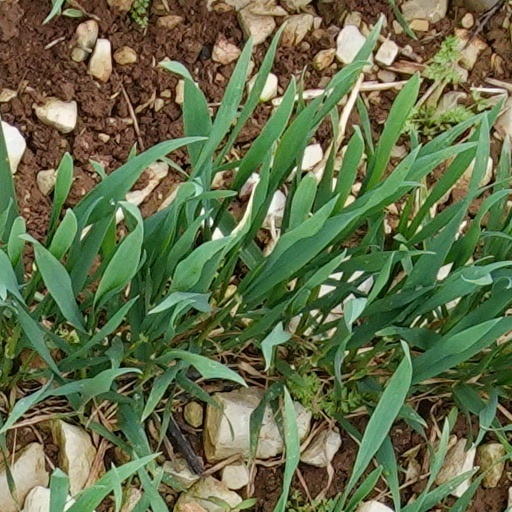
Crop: wheat